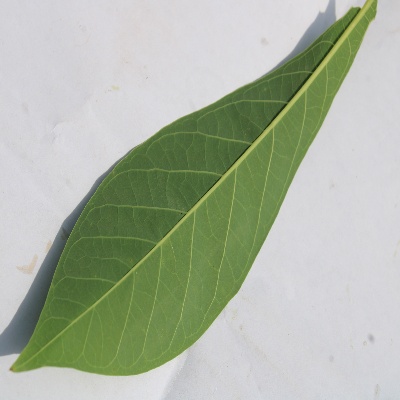
Crop: Cassava
Condition: healthy